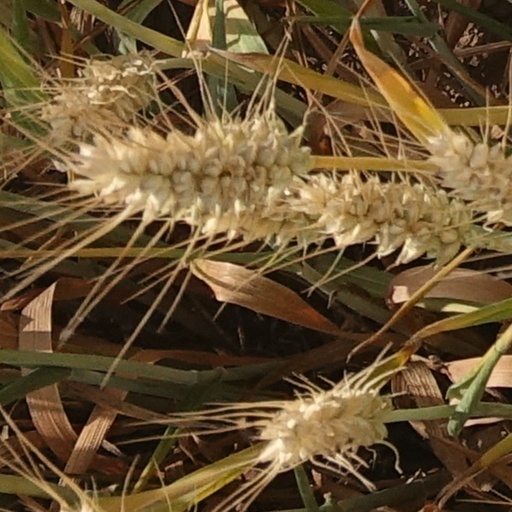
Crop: wheat